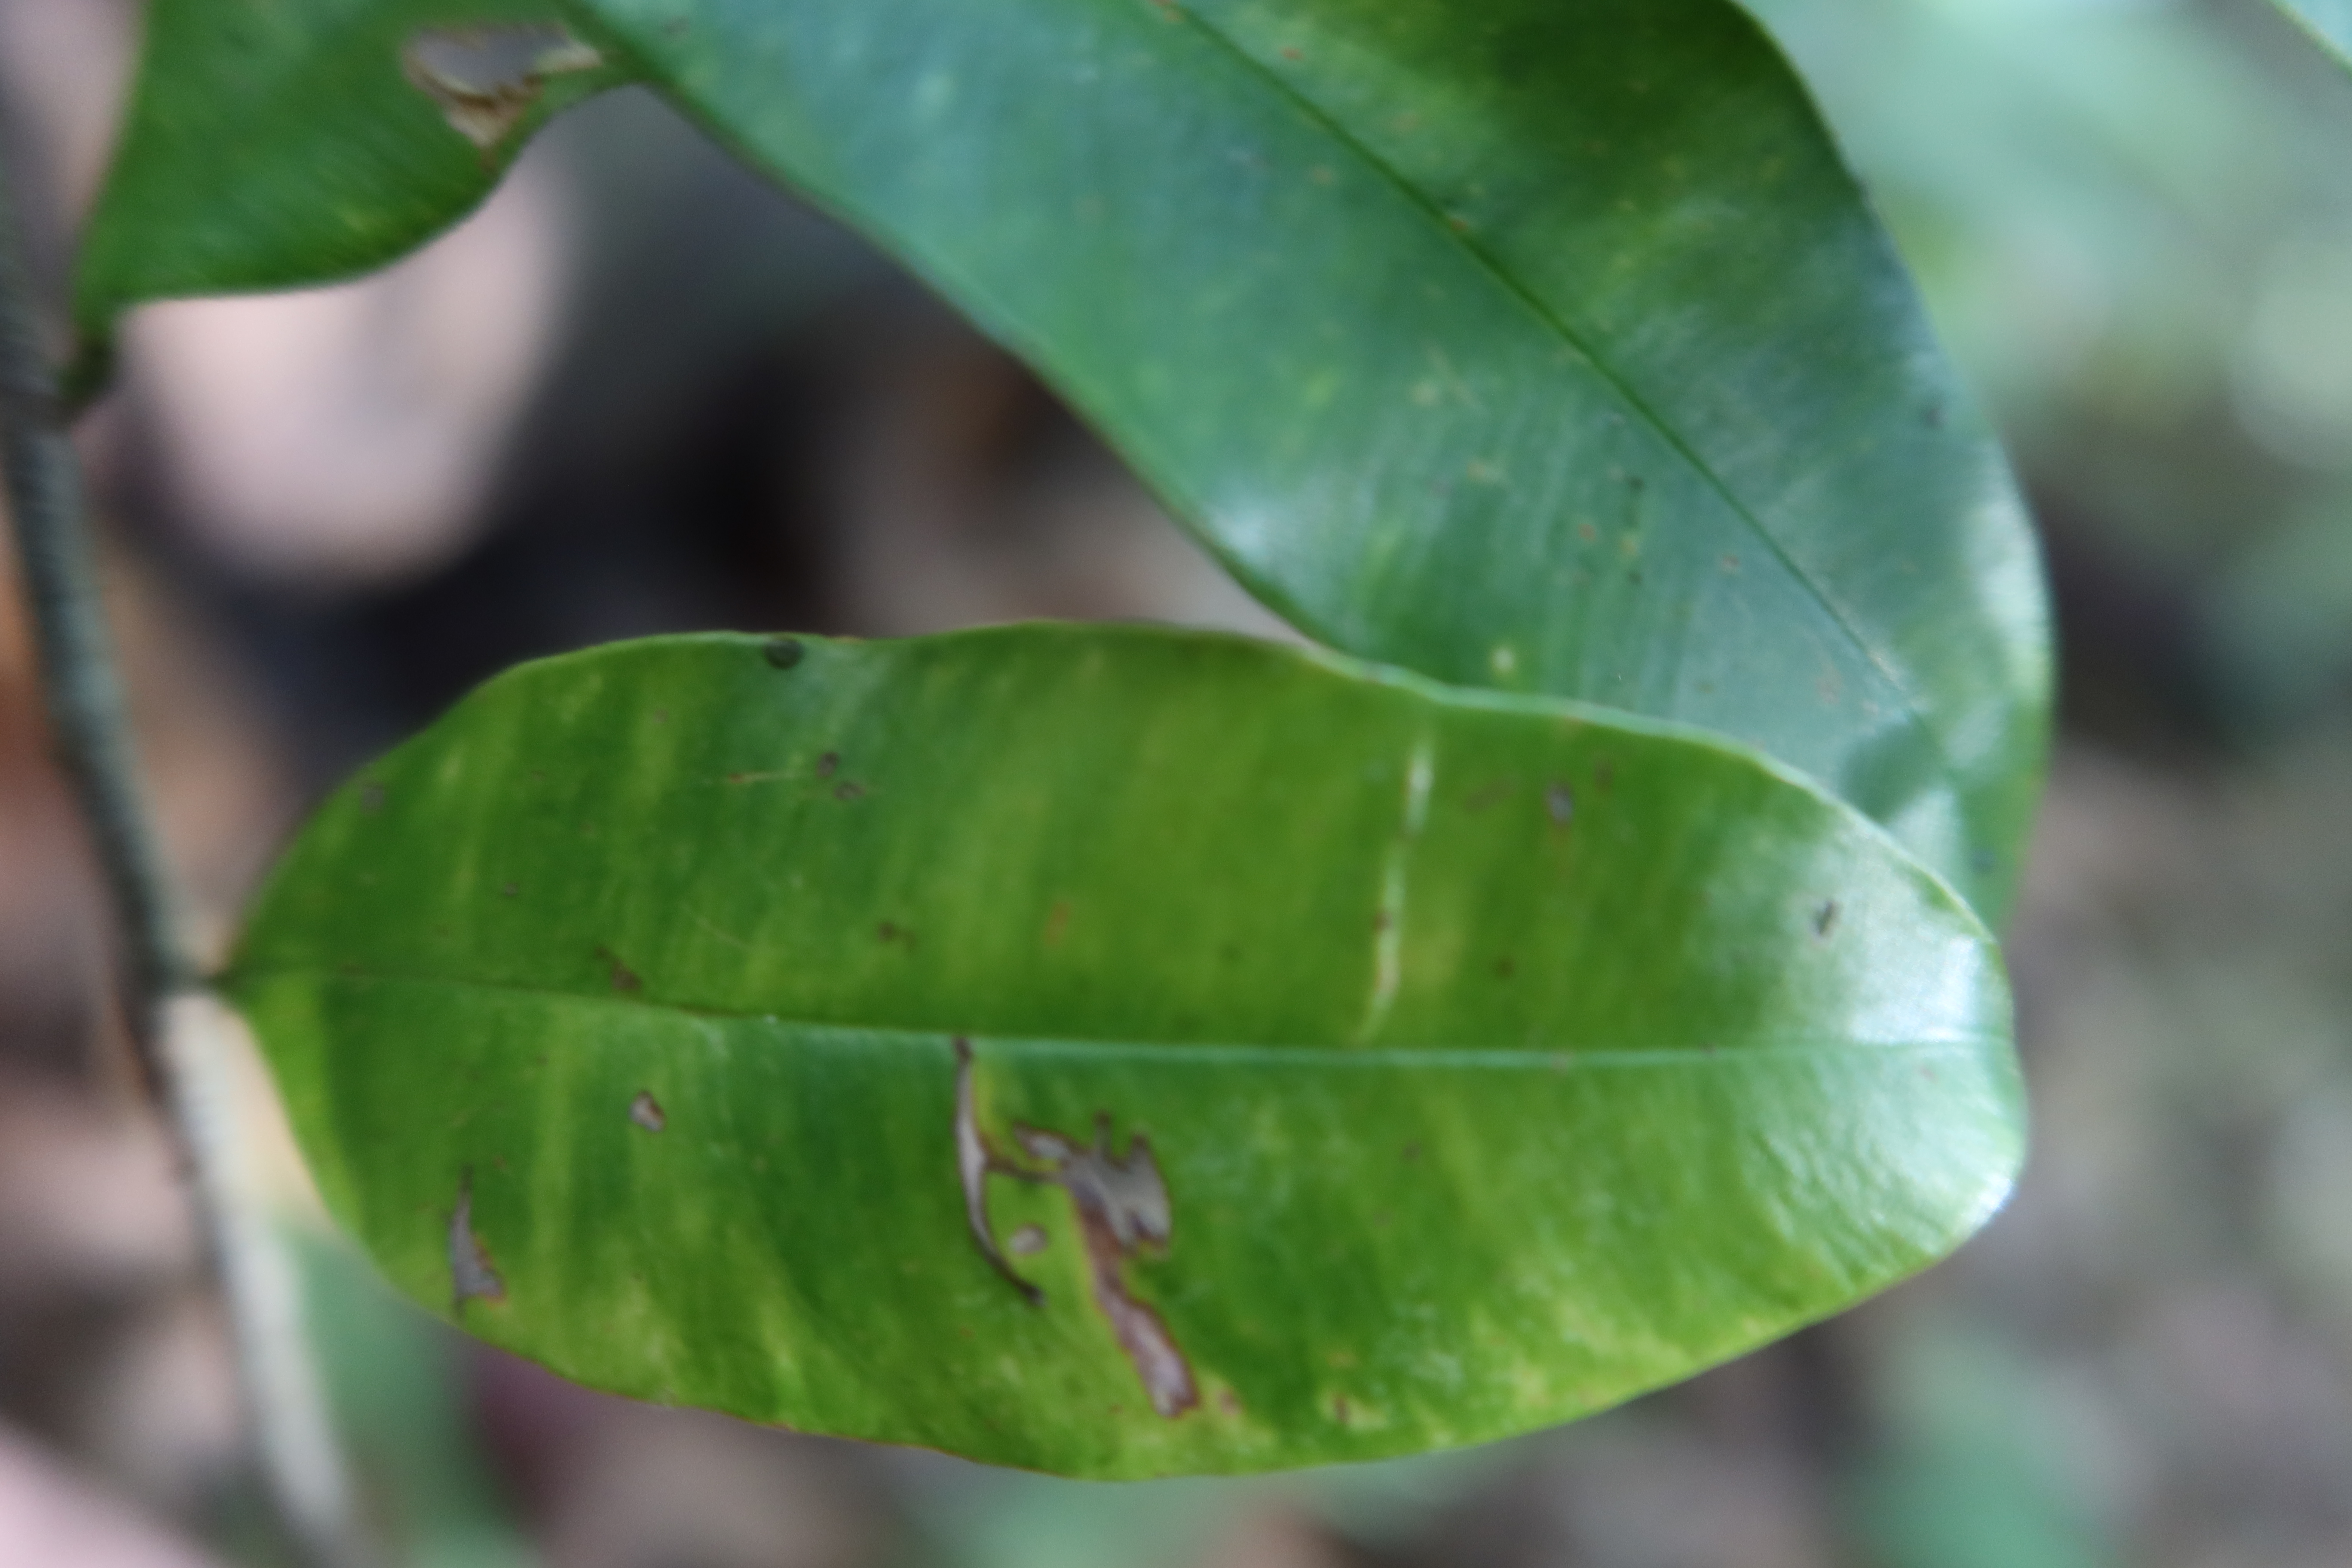
Label: Brown spots